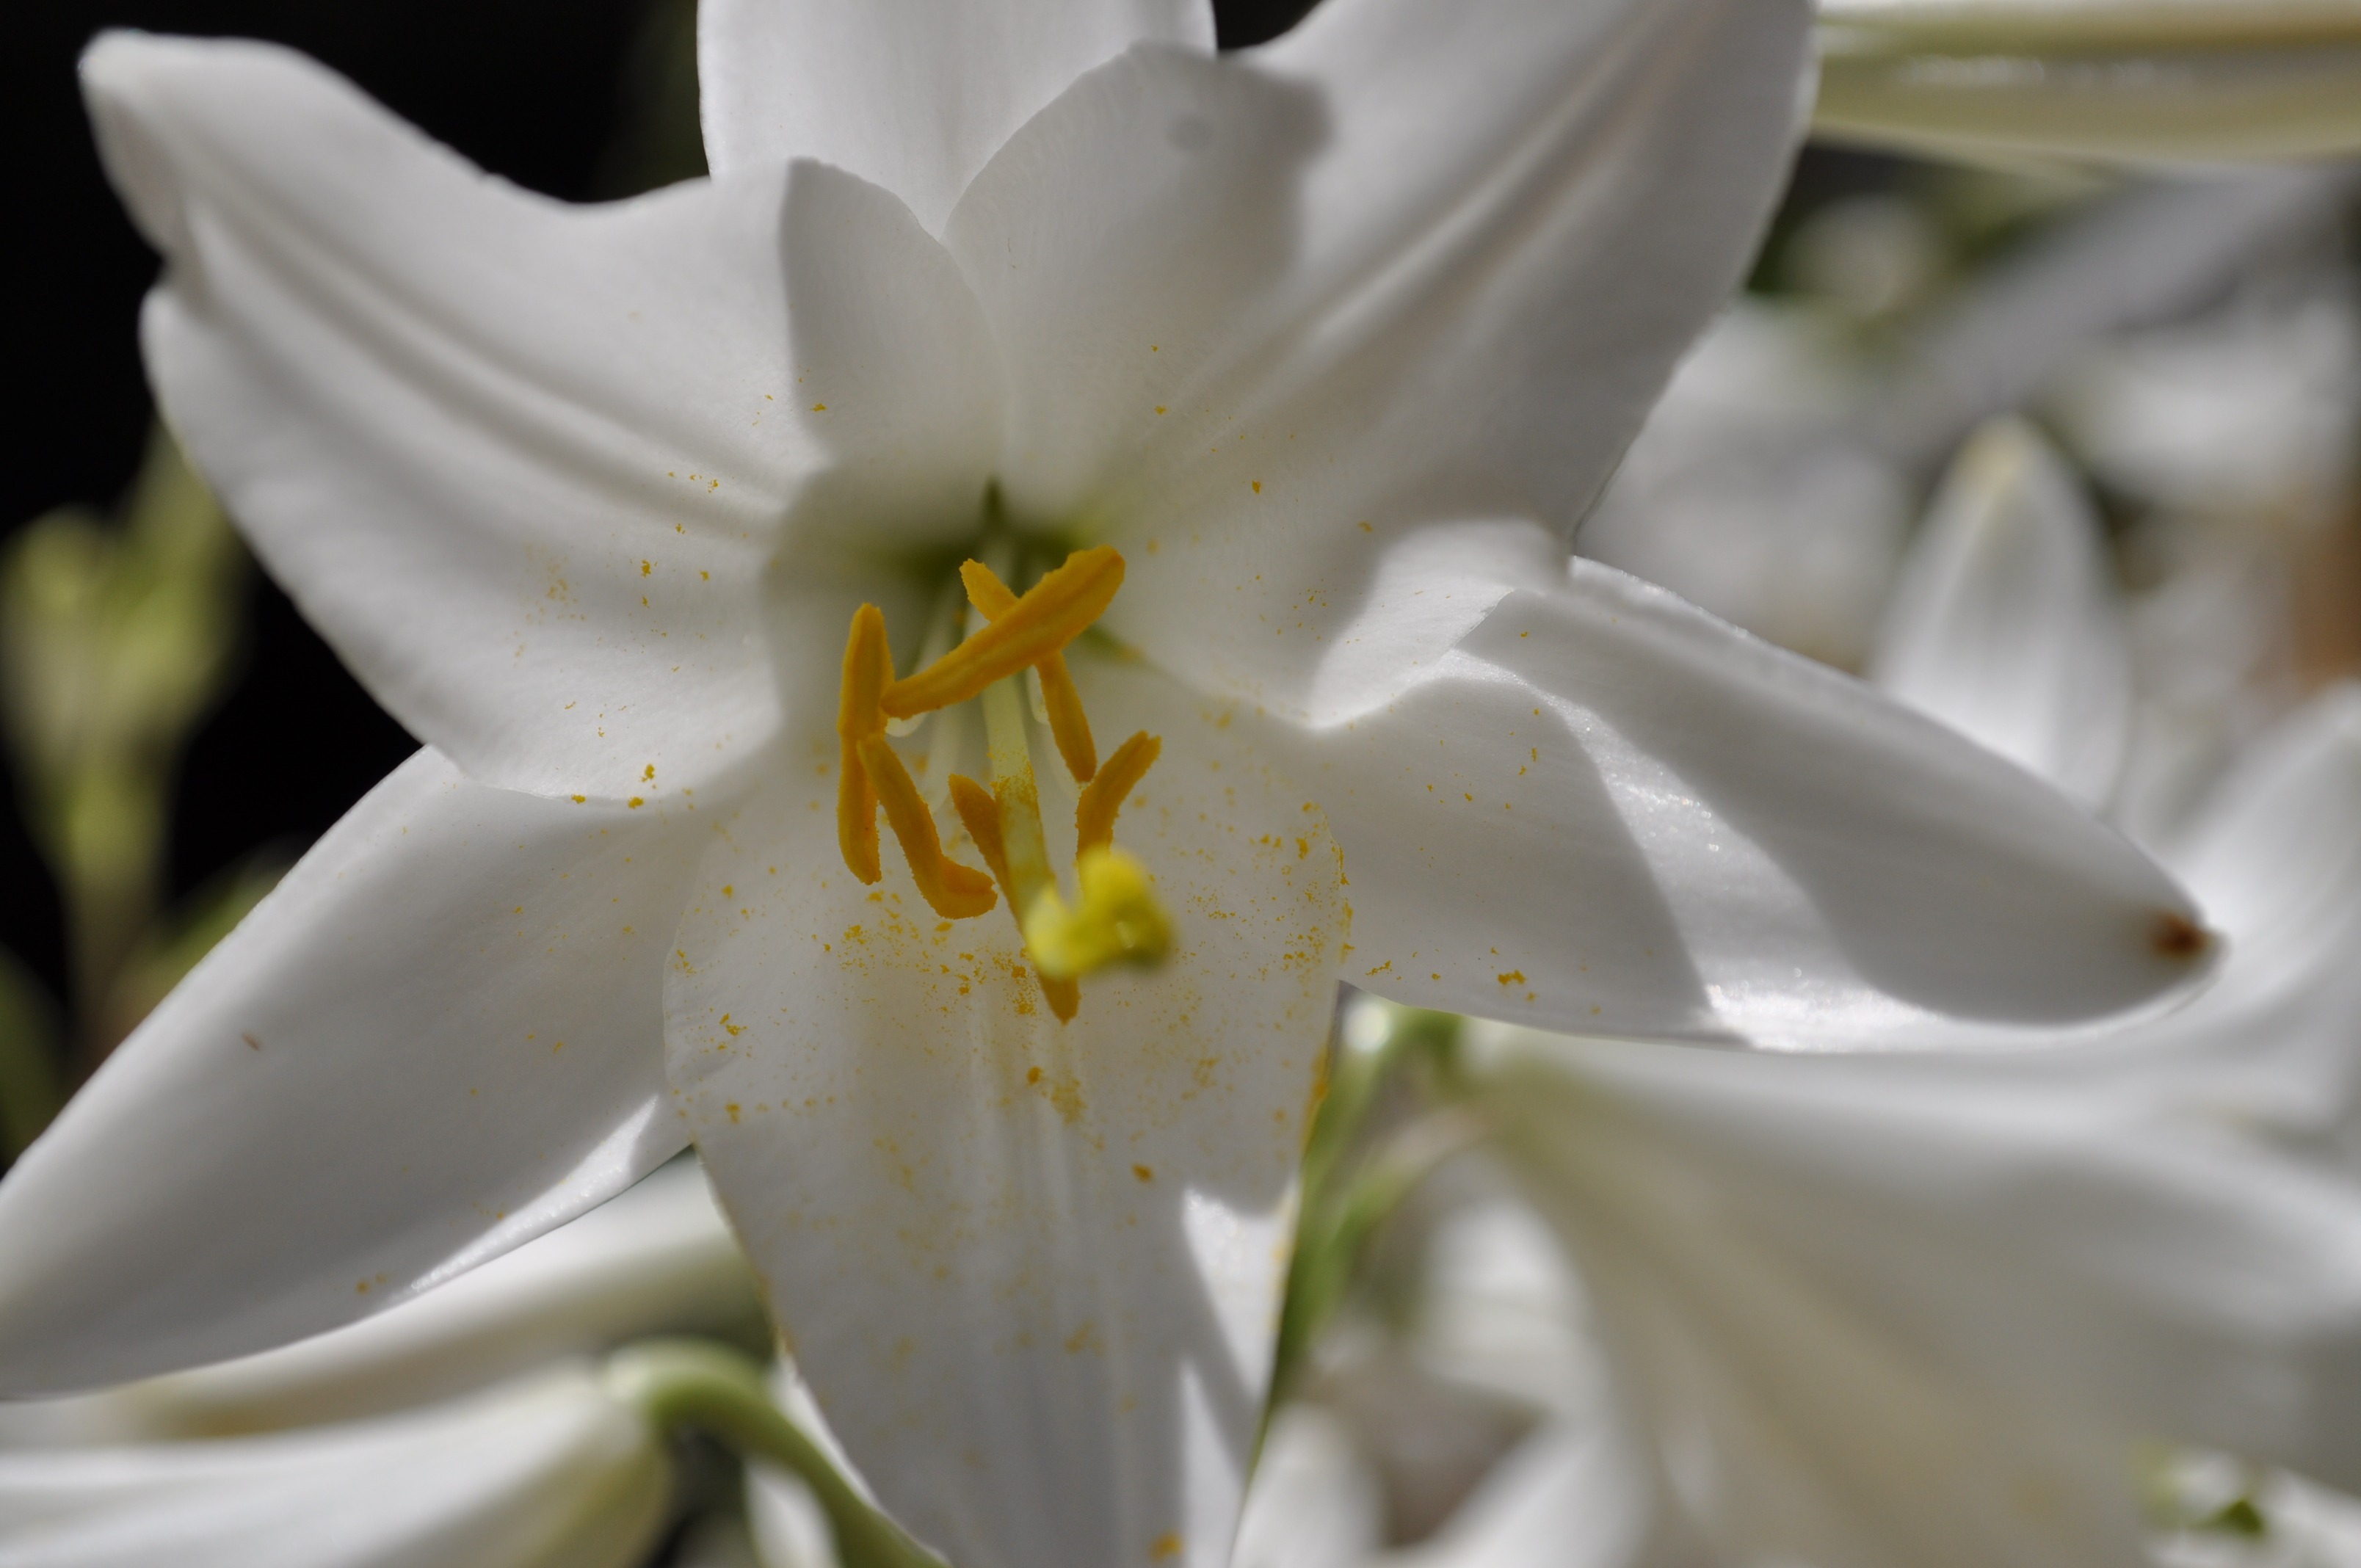
nature, blossom, plant, white, flower, petal, spring, vegetable, botany, garden, flora, flowers, close up, shrub, lily, macro photography, flowering plant, plant stem, land plant